Pearl Schiff

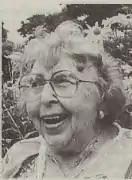

Pearl Schiff (May 12, 1916 – July 28, 2005) was an American author from Boston, Massachusetts. She is best known for her first novel, "Scollay Square", which made "The New York Times" Best Seller list in 1952. The novel, about an upper-class woman's affair with a sailor in Boston's red-light district, was considered scandalous at the time.